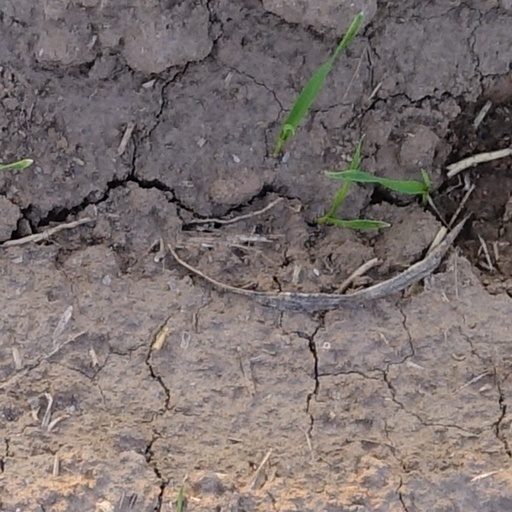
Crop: wheat